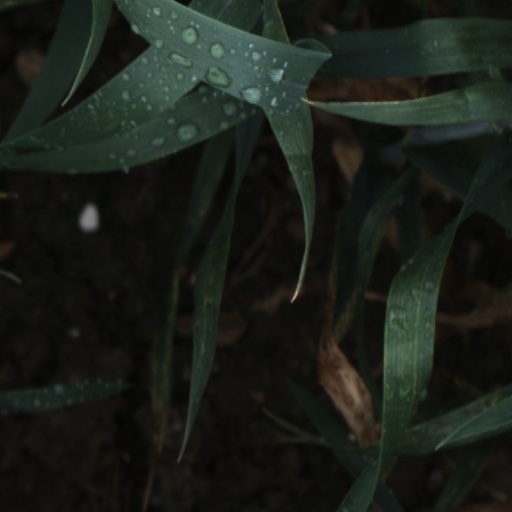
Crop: wheat